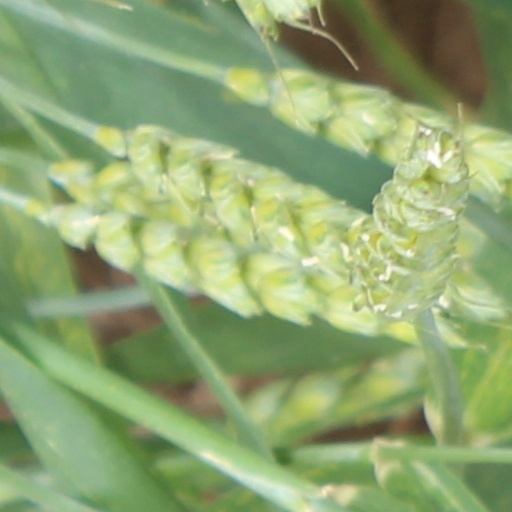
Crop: wheat